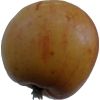
Label: Apple 14